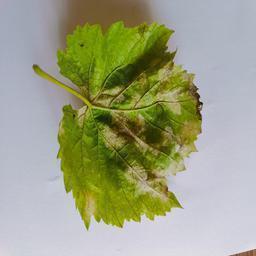
Label: Downy Mildew